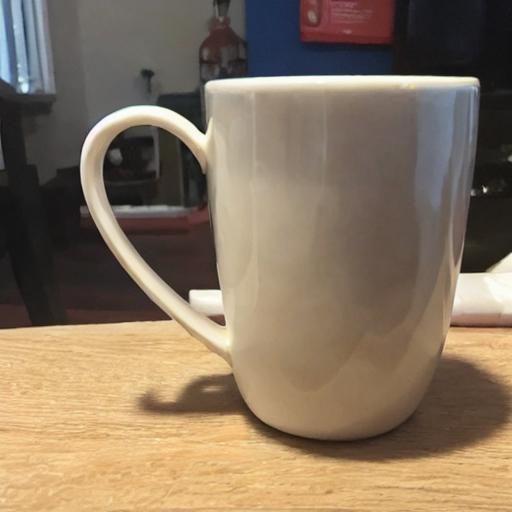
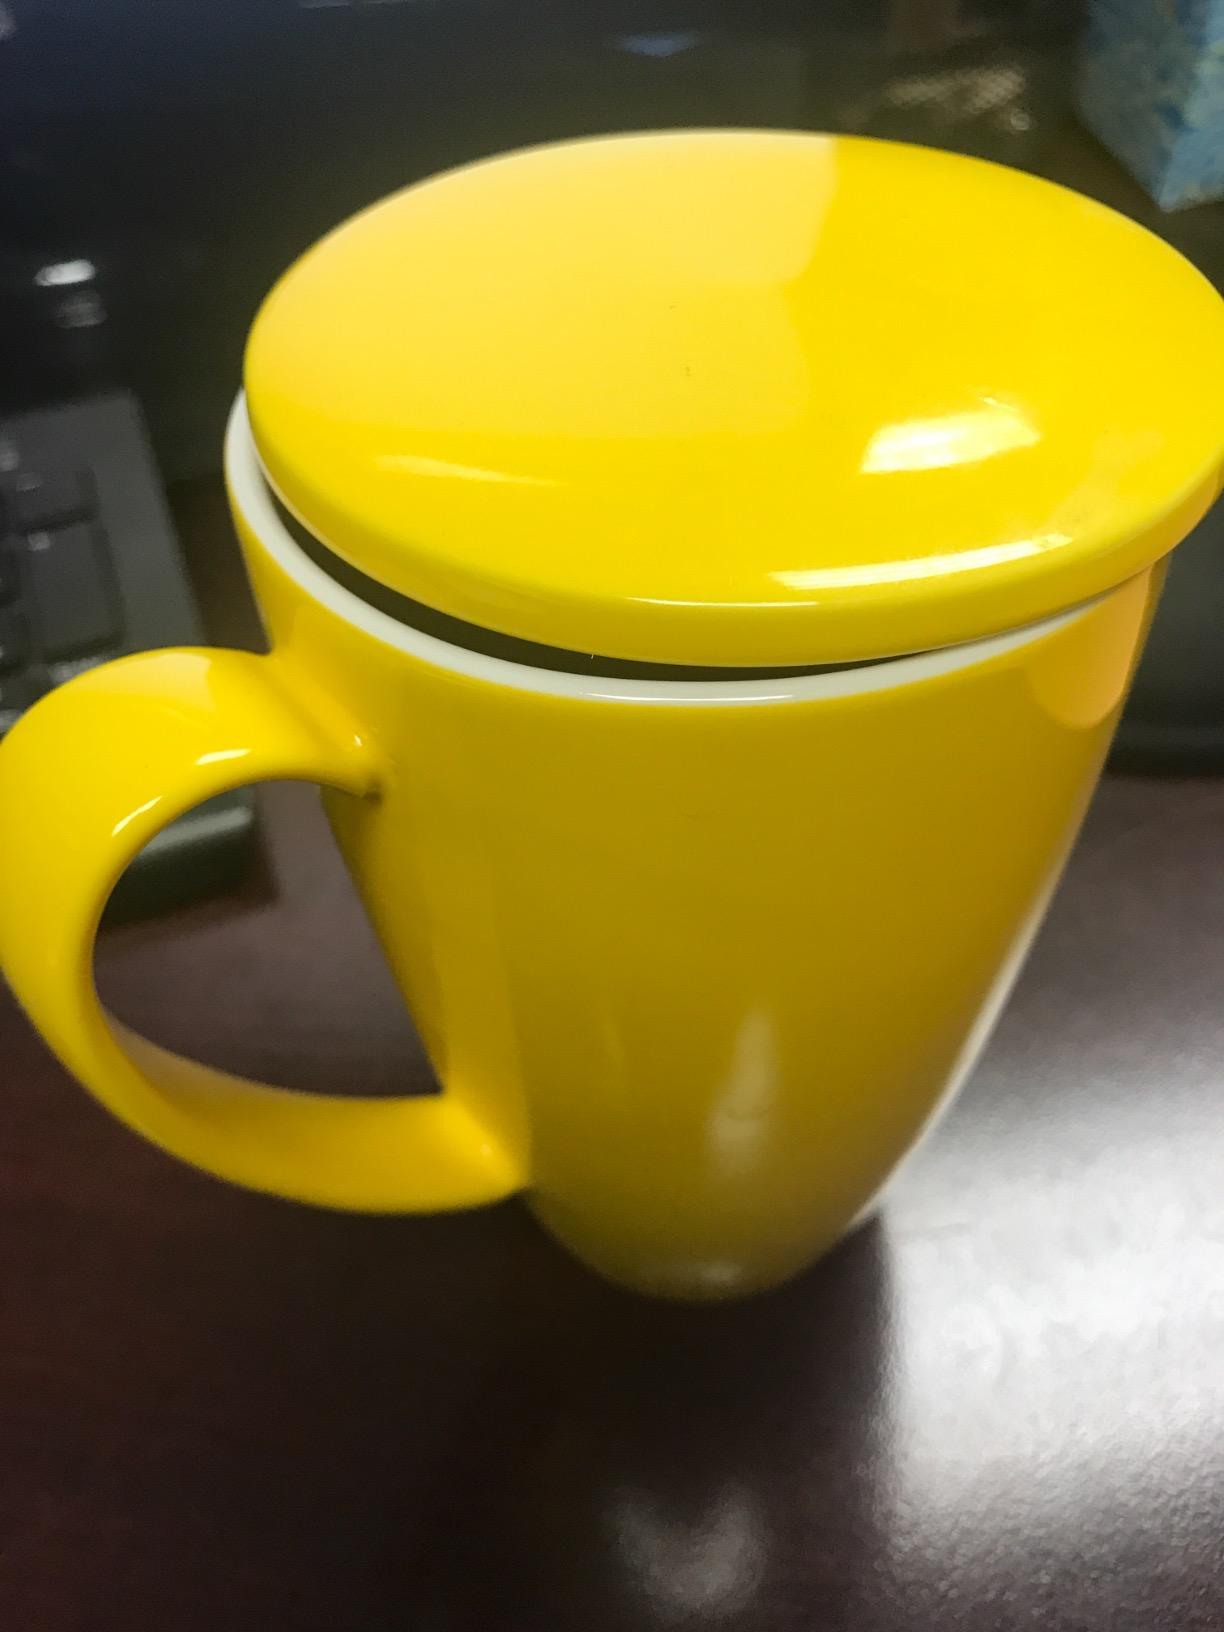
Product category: items_mug
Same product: no